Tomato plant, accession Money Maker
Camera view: bottom (45 deg); turntable rotation: 240 degrees
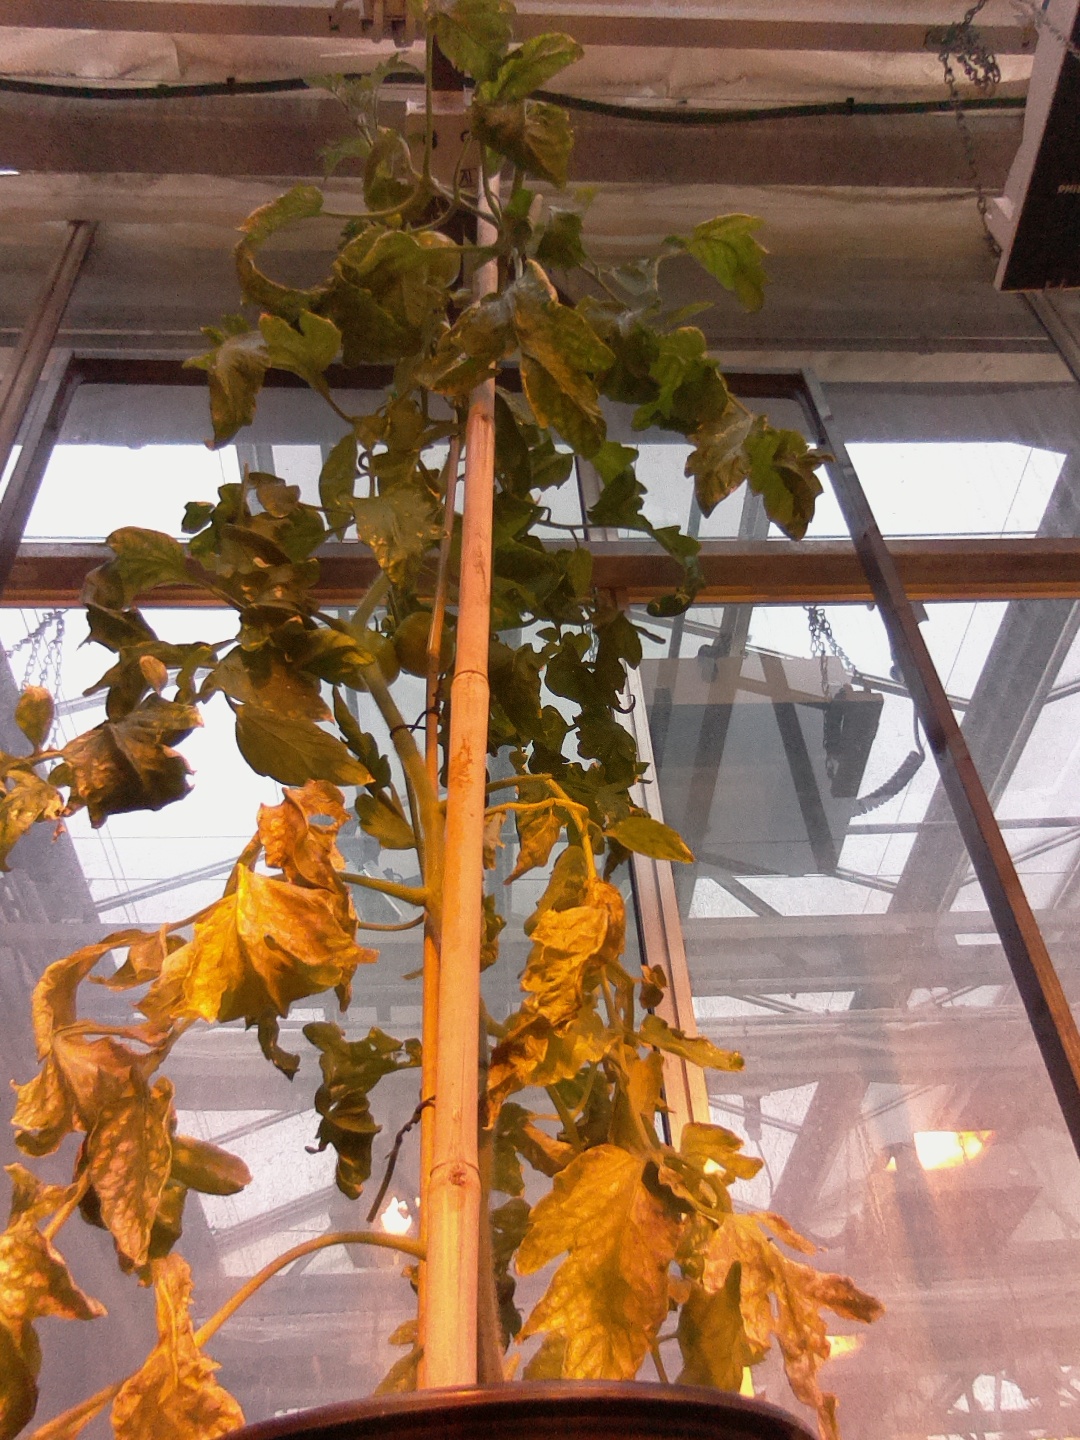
BBCH growth stage 79: 90% -100% of final fruit size